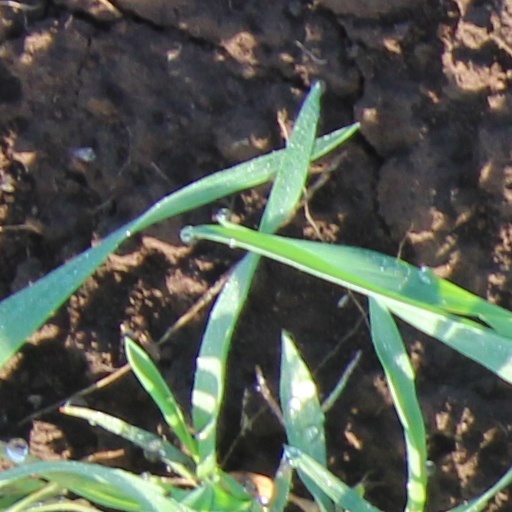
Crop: wheat